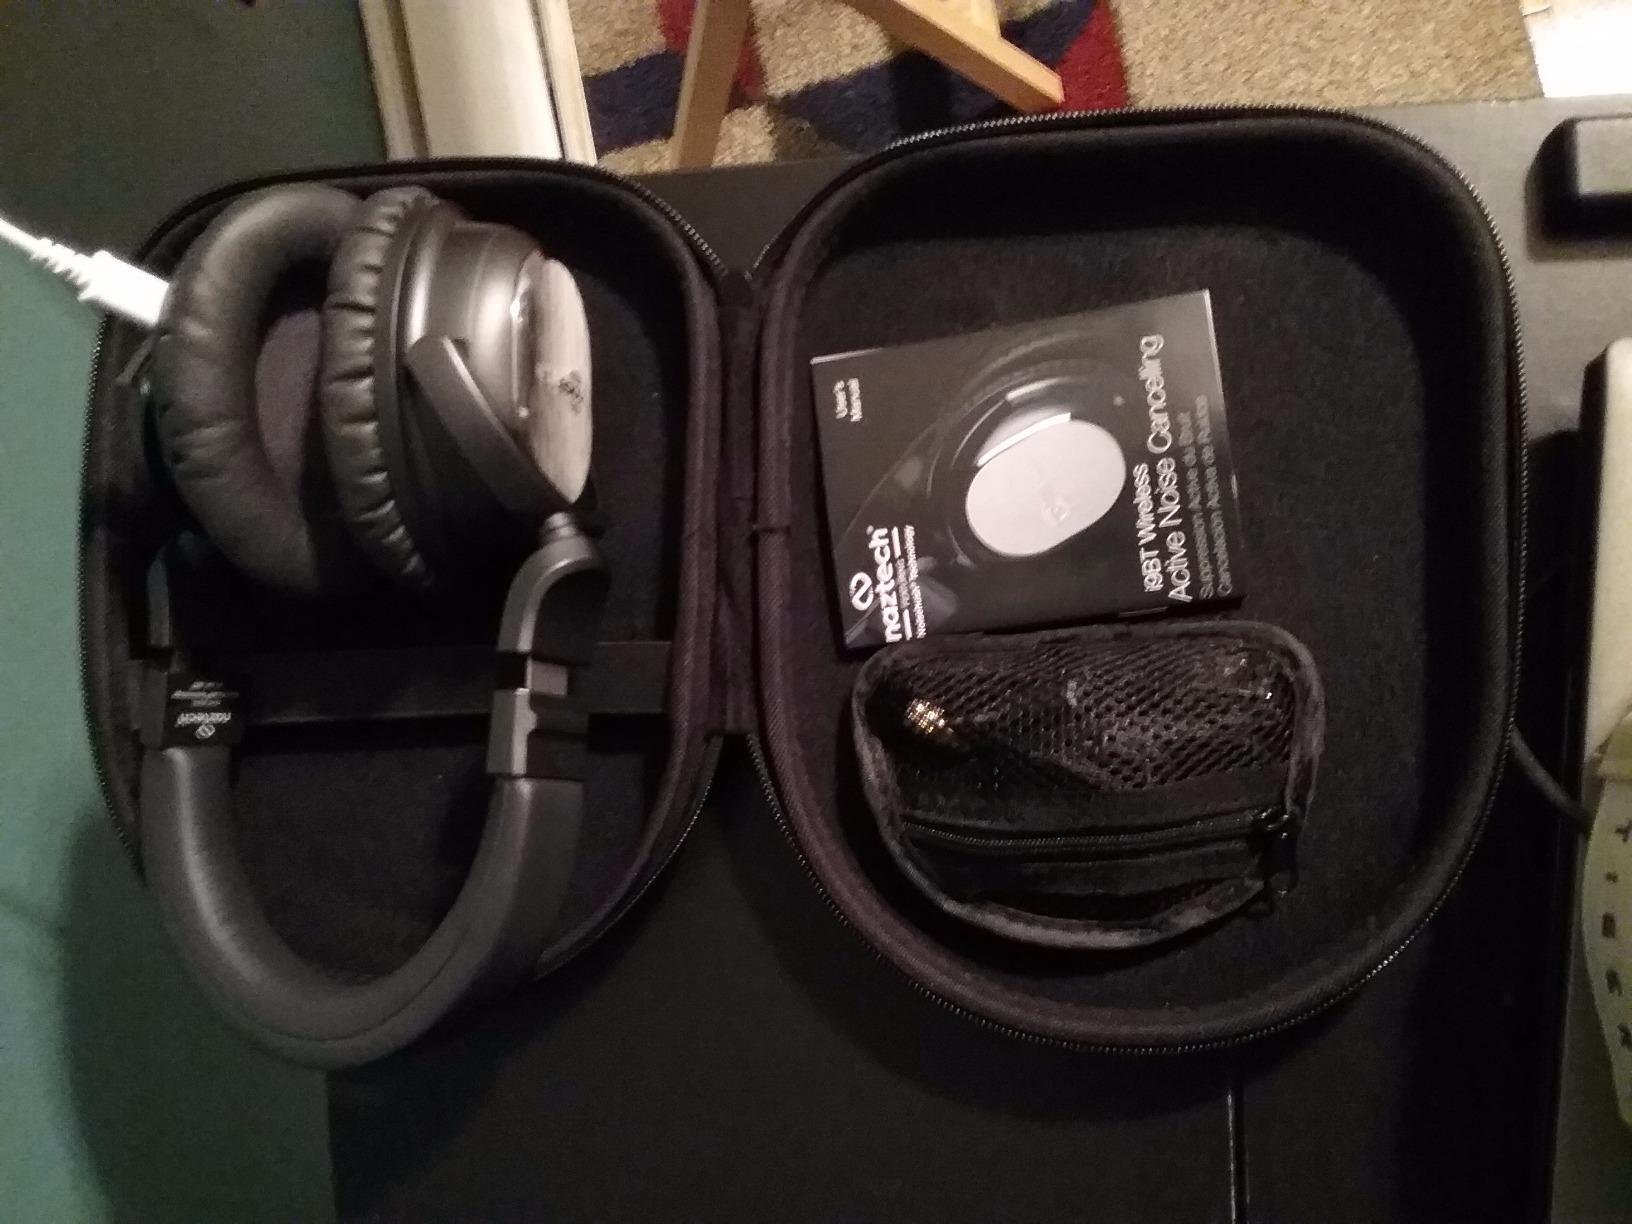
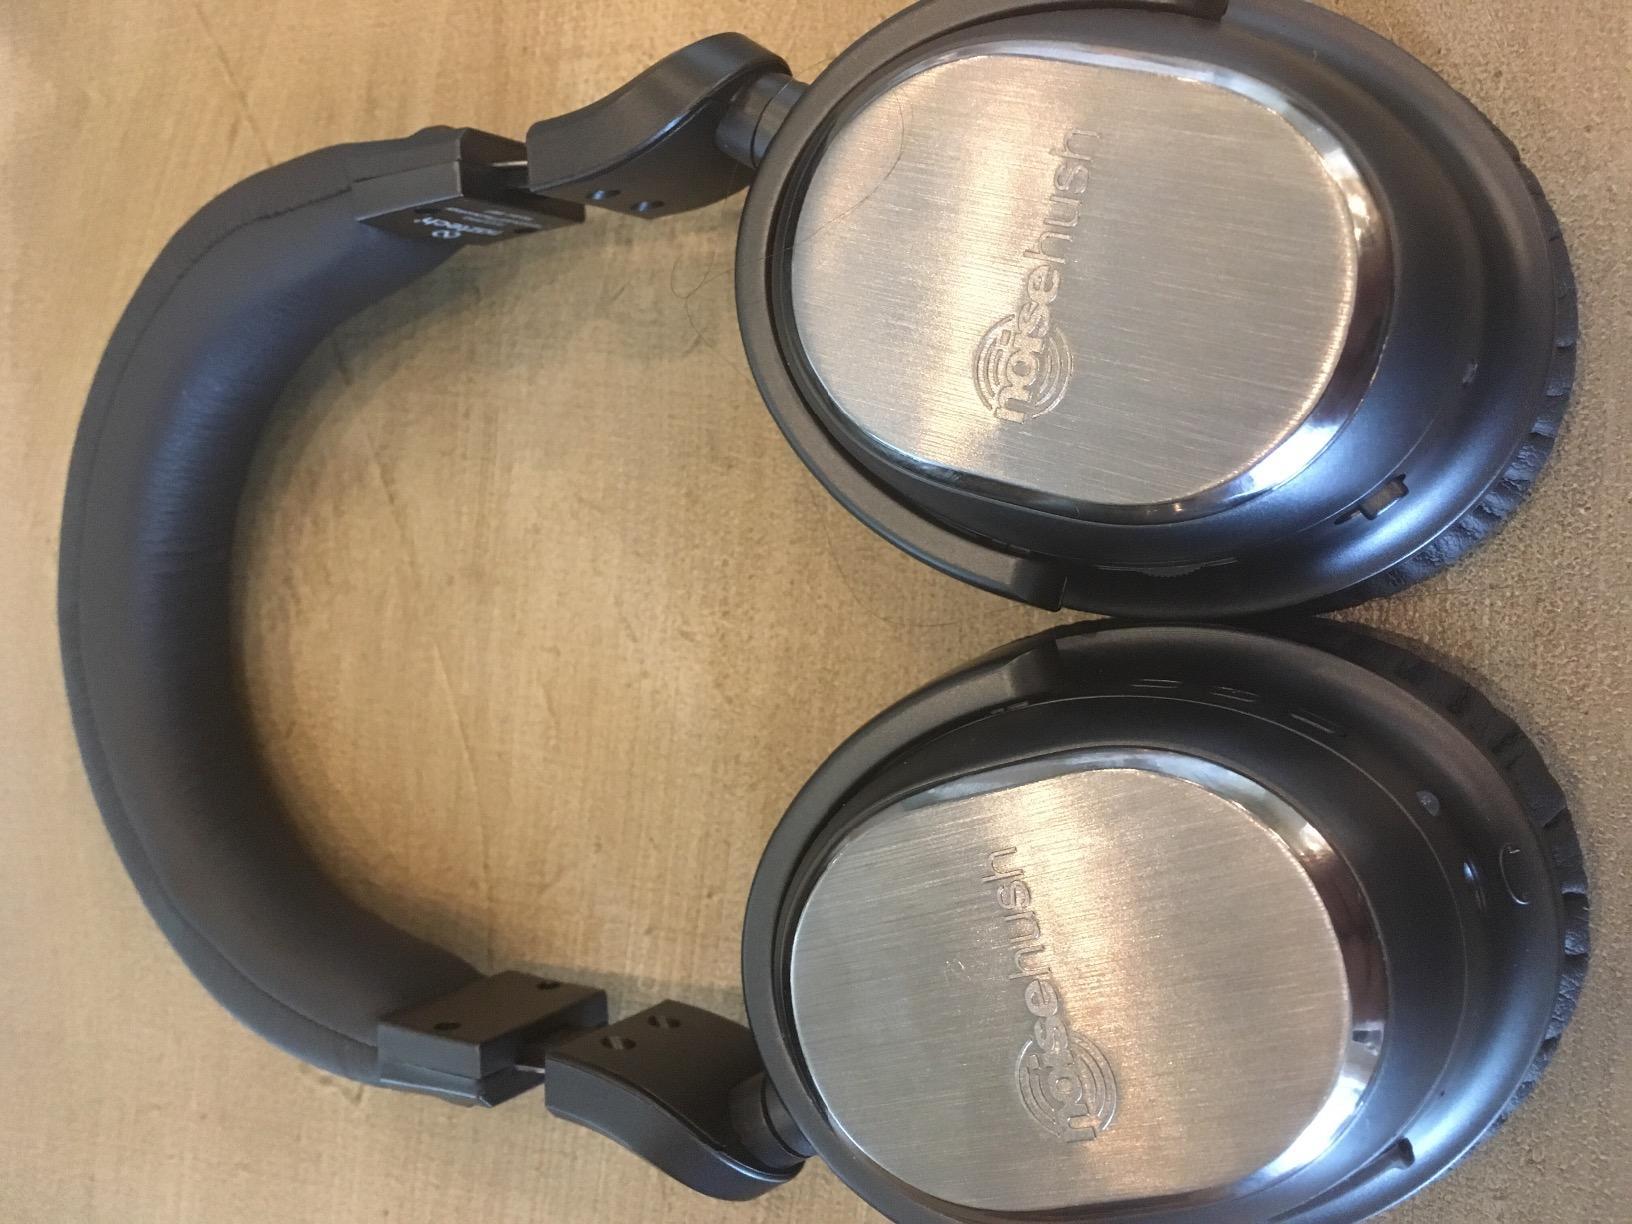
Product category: headphones
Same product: yes